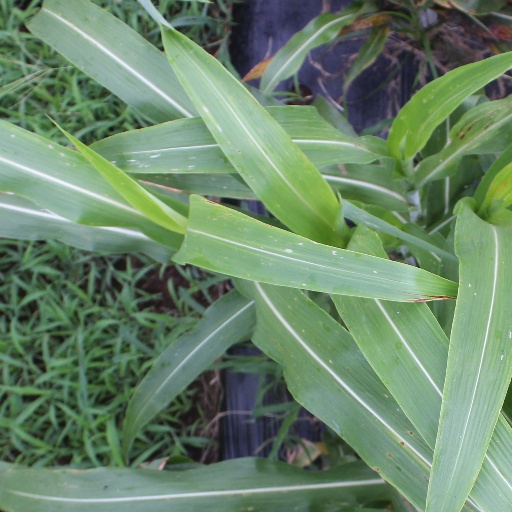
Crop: sorghum